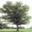
Label: maple_tree